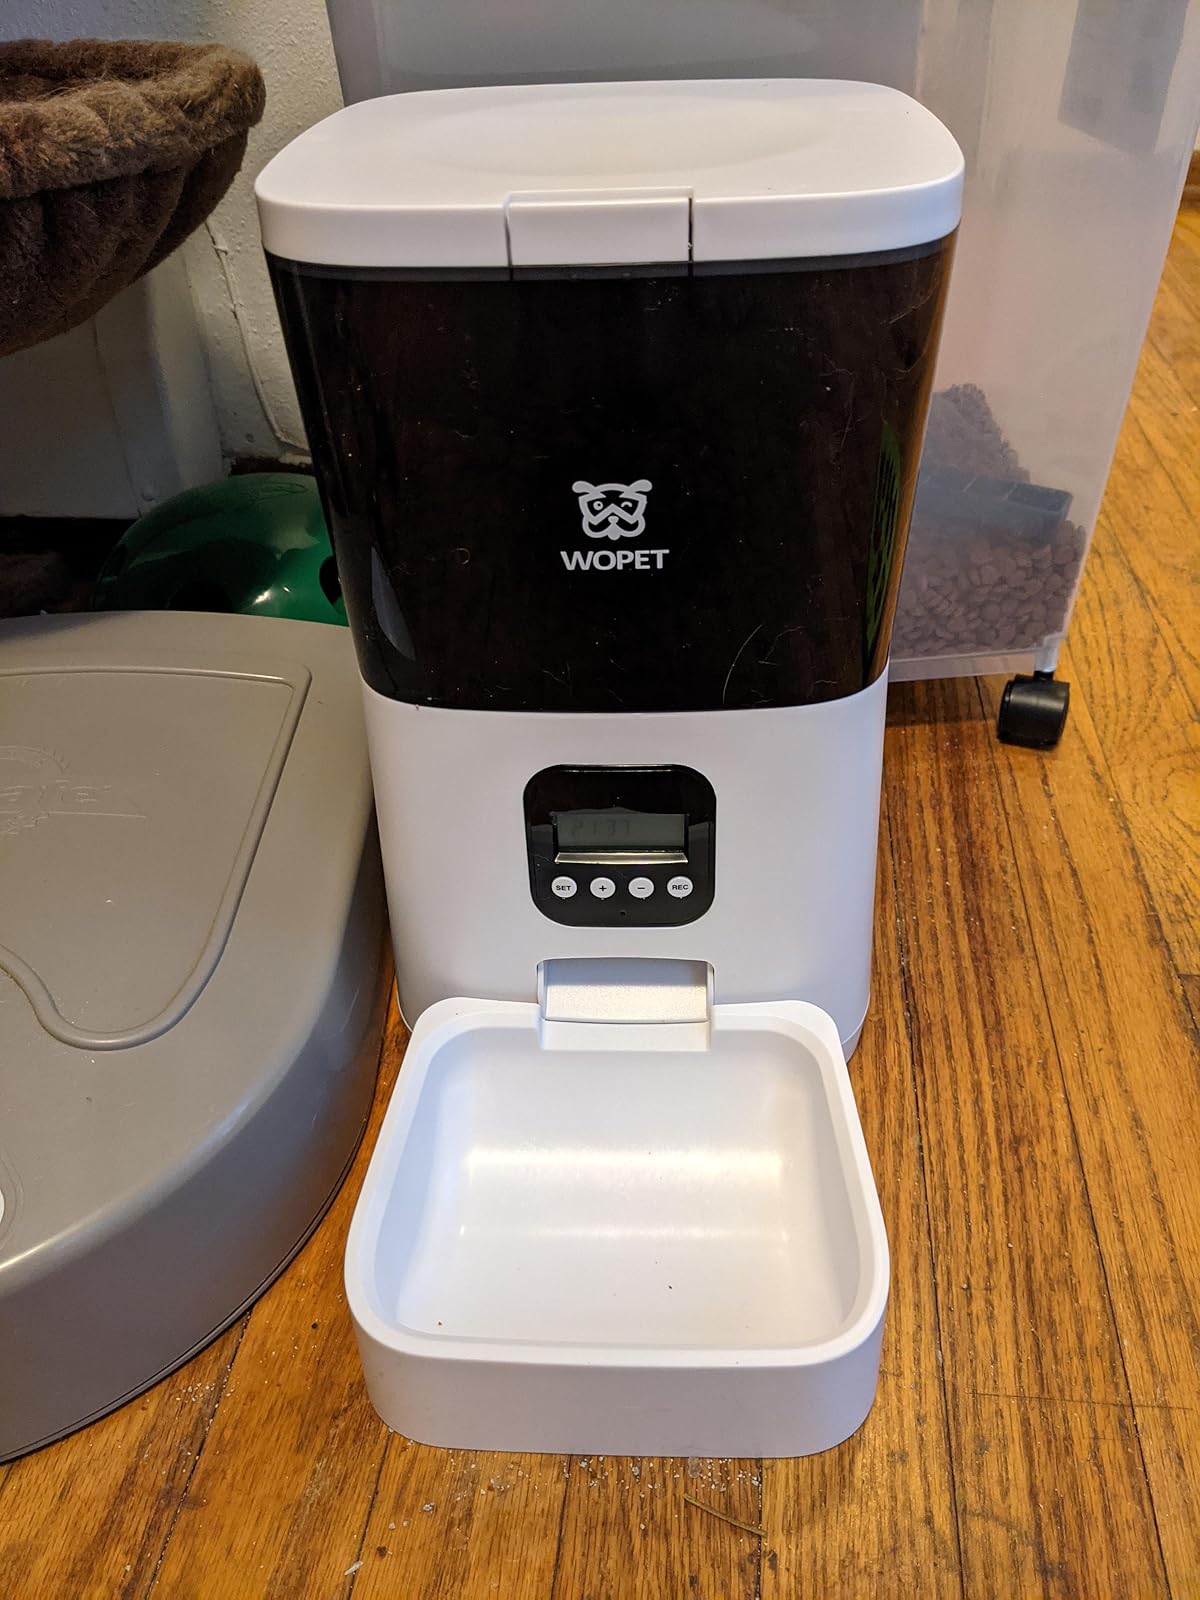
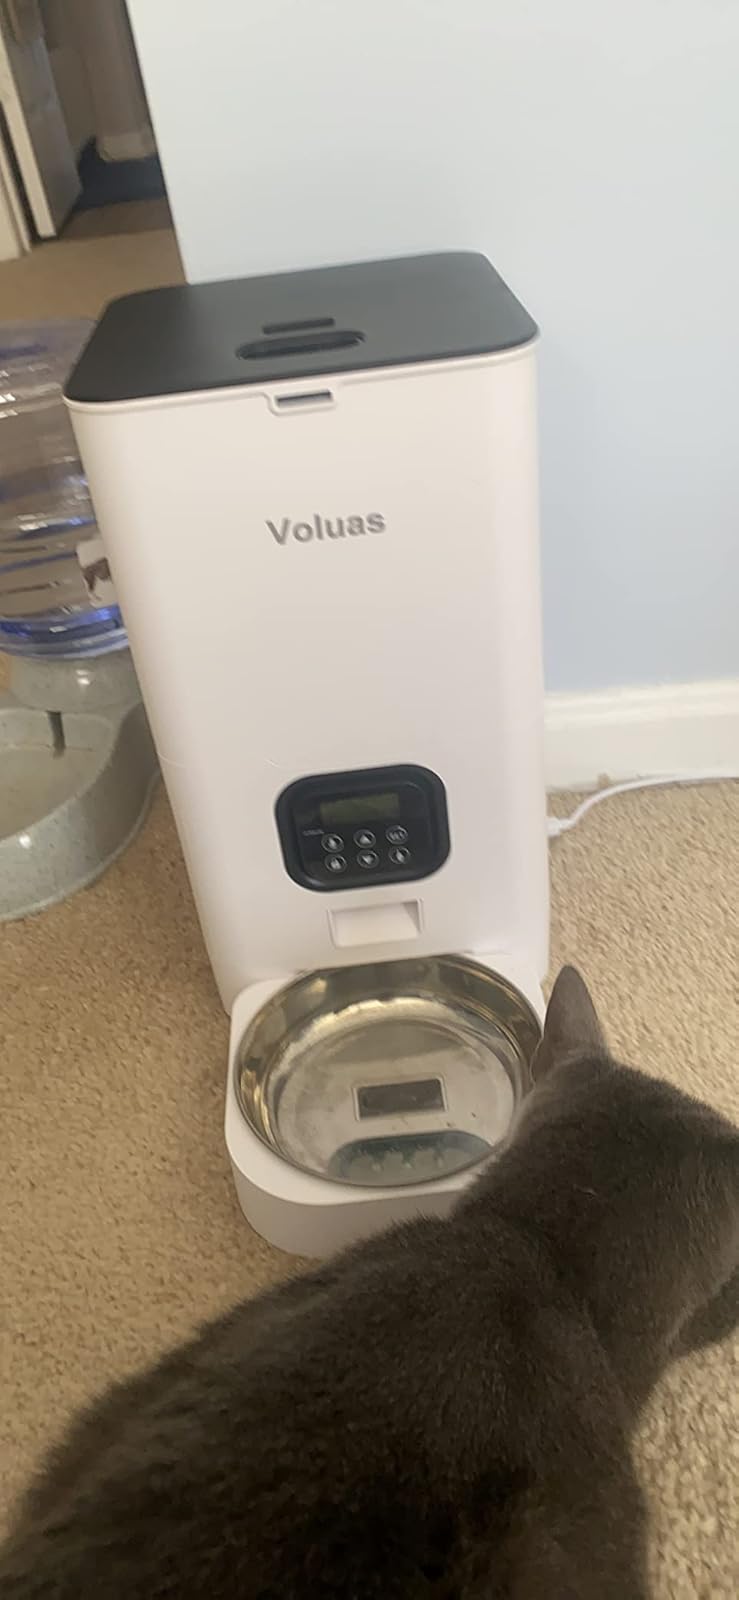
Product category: items_feeder
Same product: no